Eurovision Song Contest 2010

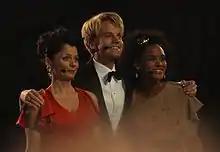
Presenters of the 2010 contest, from left to right – Nadia Hasnaoui, Erik Solbakken and Haddy Jatou N'jie.

NRK announced the hosts of the contest on 10 March 2010. Those chosen were Erik Solbakken, Haddy Jatou N'jie, and Nadia Hasnaoui. Solbakken and N'jie opened the three shows, introduced the artists, and reported from the green room during the voting, with Hasnaoui presenting the voting section and scoreboard announcements. This was the second Eurovision event that Hasnaoui had co-hosted, after doing so at the Junior Eurovision Song Contest 2004, in Lillehammer. The trio guided the audience and viewers through the night in English, French, and Norwegian. This was the second time that more than two hosts were presenting the shows, after the .